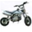
Label: motorcycle